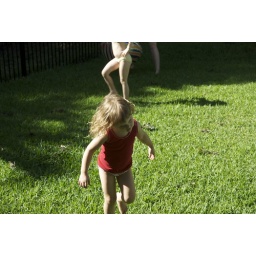
morning play in the sun, green grass and fun.